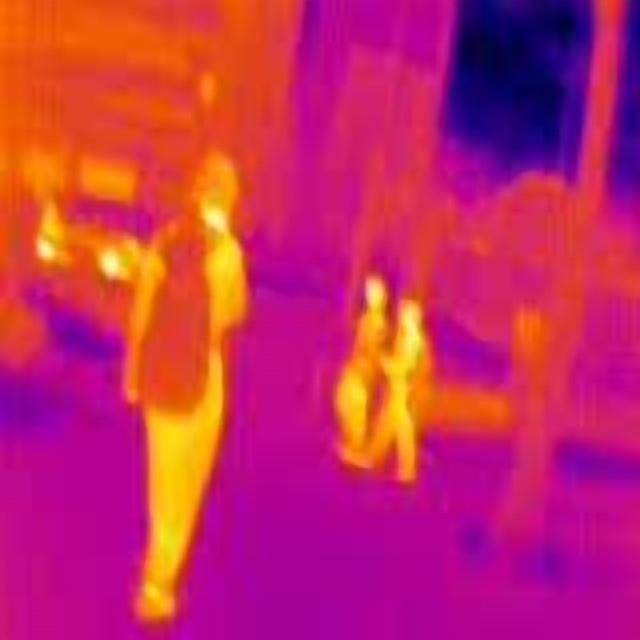
Detected objects:
label: person
label: person
label: person